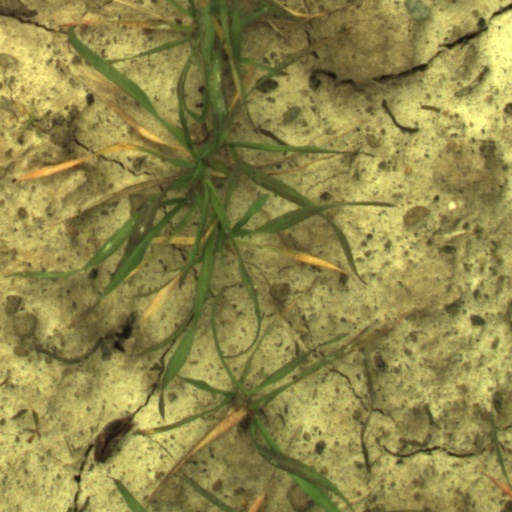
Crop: wheat